Ensdorf-class minesweeper

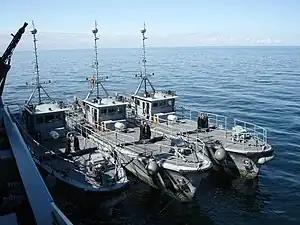
Three "Seehund" ROVs

The "Seehund" unmanned surface vehicles can be controlled remotely or manually by an onboard crew (usually three) for maneuvering in harbours or in training (the "Seehund" is too large to be carried by "Ensdorf"-class vessels). A life raft is carried for this reason. "Seehund"s are long with a displacement of 99 t. They are propelled by a Schottel Z-drive which gives them a maximum speed of .